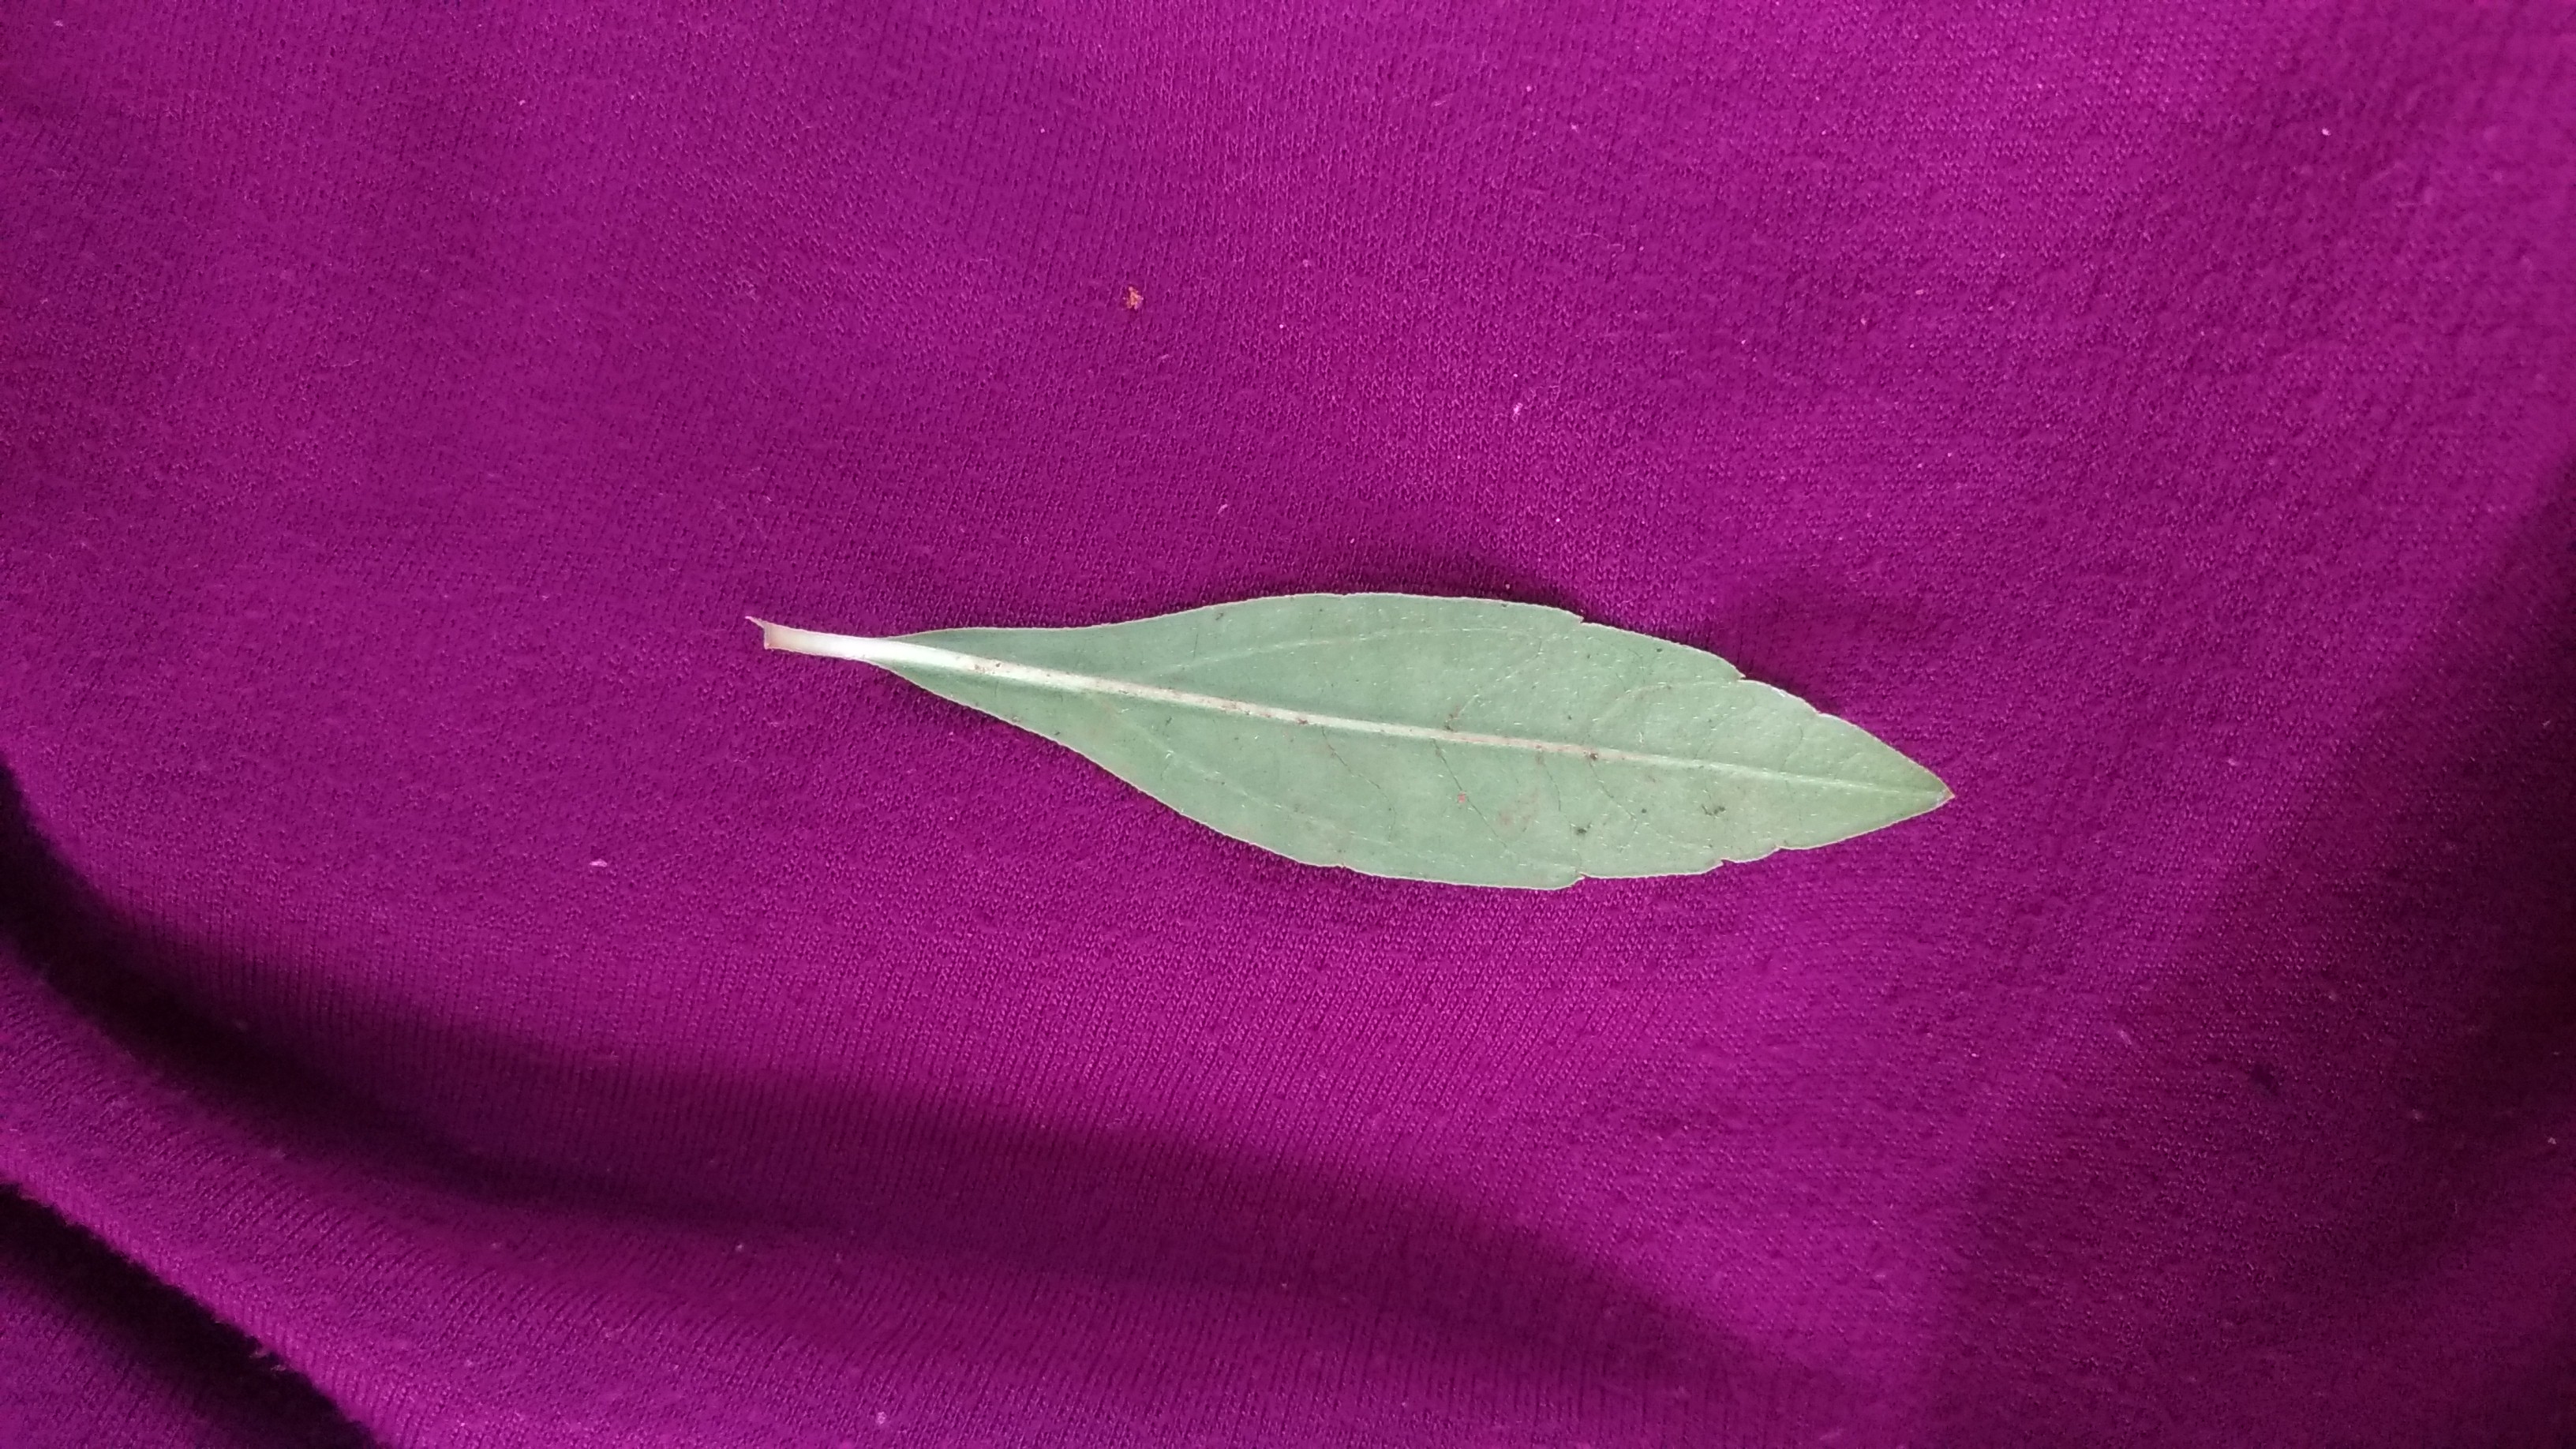
Plant: Bringaraja